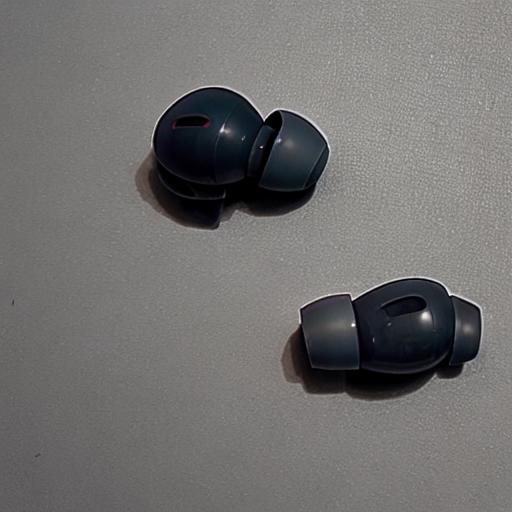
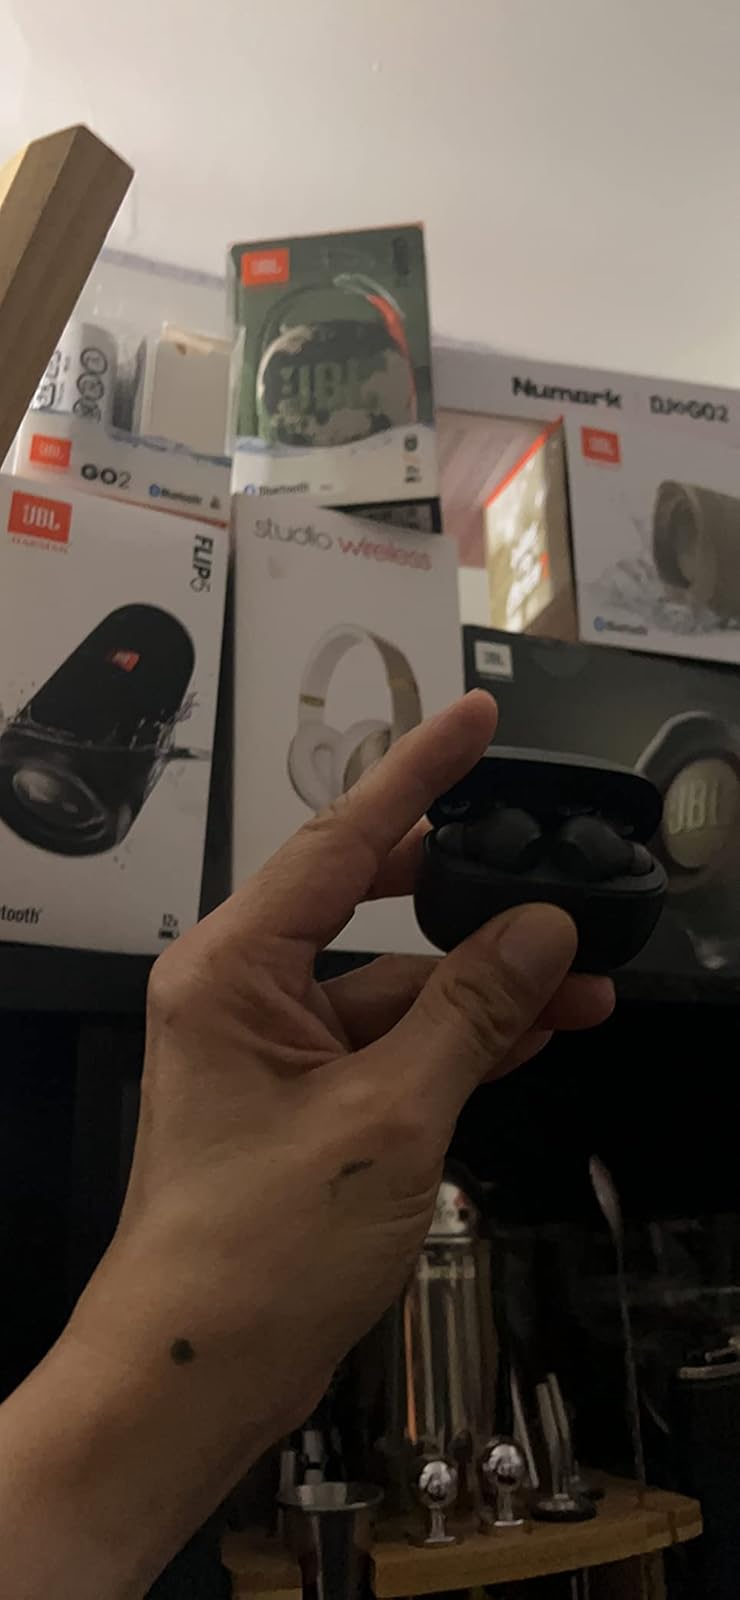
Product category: earbuds
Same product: no